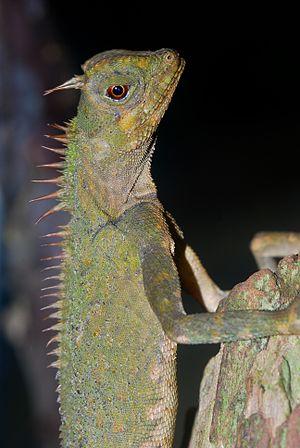
Acanthosaura armata est une espèce de sauriens de la famille des Agamidae.